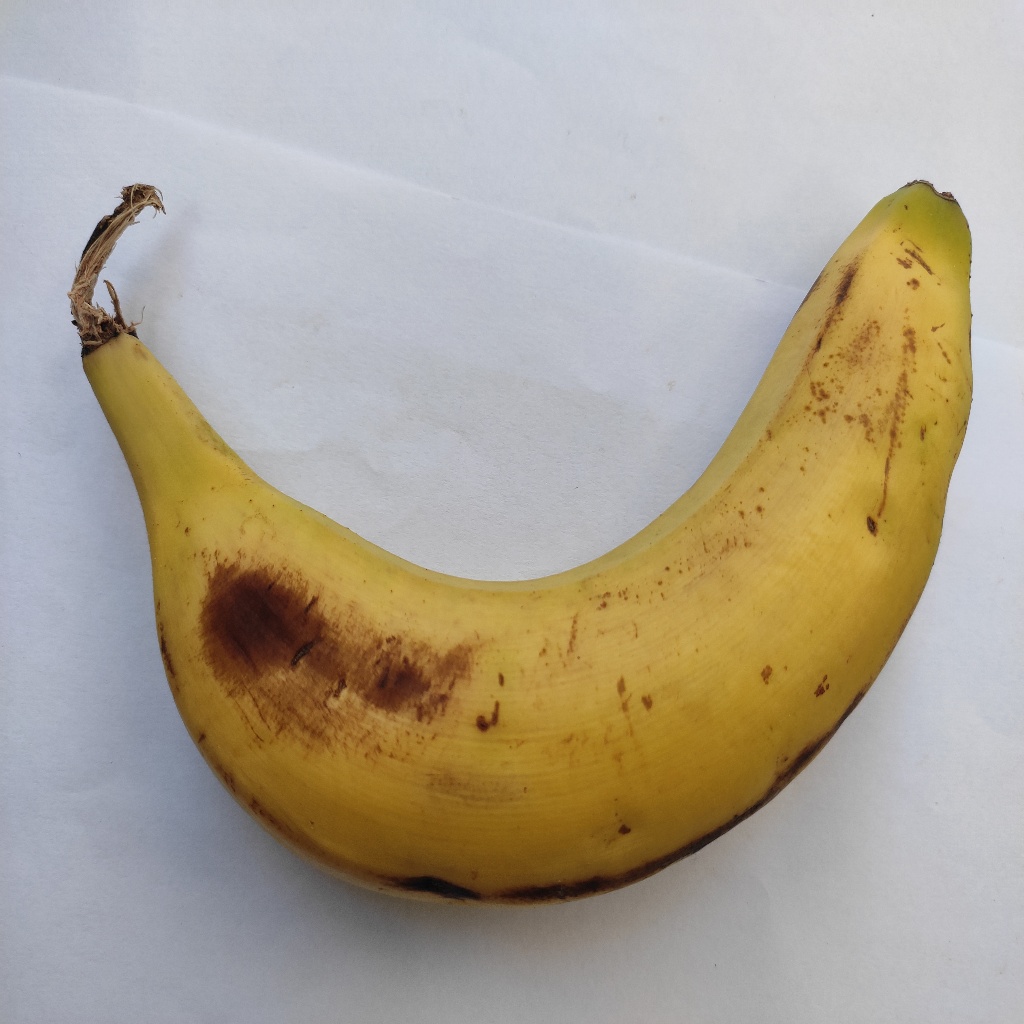
Crop: banana
Quality class: Class_B